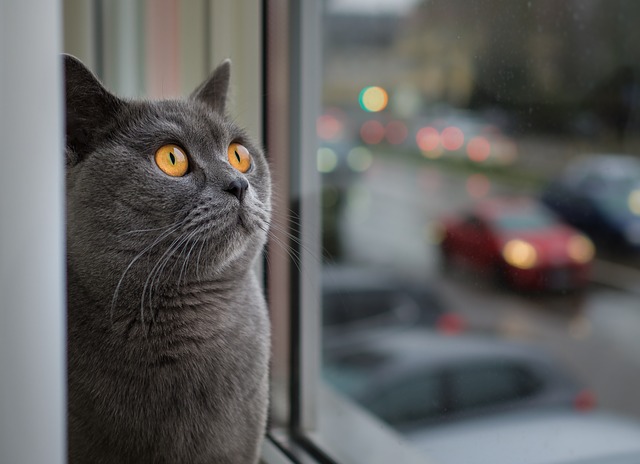
Label: gatto